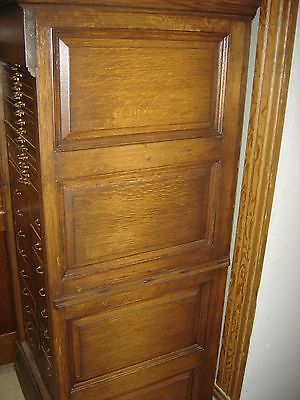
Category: cabinet